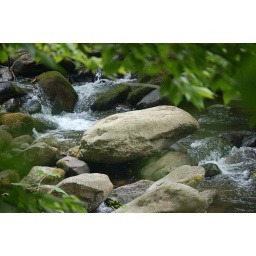
Big rock #3 in the river